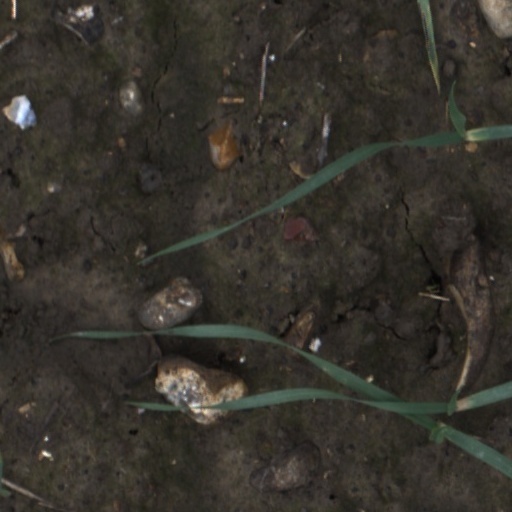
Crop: wheat